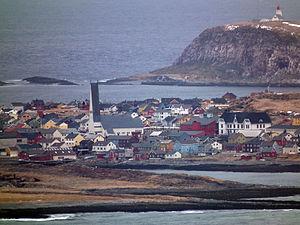
Le phare de Vardø est un phare côtier situé sur l'île d'Hornøya, devant le port de la commune de Vardø, dans le comté de Troms og Finnmark.